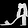
Label: Sandal